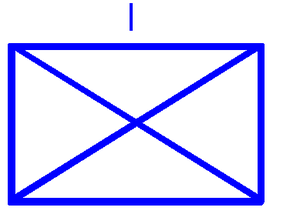
La compagnie est une unité militaire qui, de nos jours, représente un groupe de cent à deux cent cinquante soldats. Dans la plupart des armées, la compagnie, commandée par un officier subalterne du grade de capitaine — ou parfois par un officier du grade immédiatement supérieur — est la plus petite unité administrative autonome au sein d'une formation plus large. Unité de combat ou de soutien, la compagnie est la composante de base d'une force armée et le commandement d'une compagnie — ou d'un escadron qui est l'équivalent de la compagnie dans certaines armes — est une étape très importante dans la carrière d'un officier. Enfin, de nombreuses organisations non-militaires sont également organisées en compagnies sur le modèle militaire.